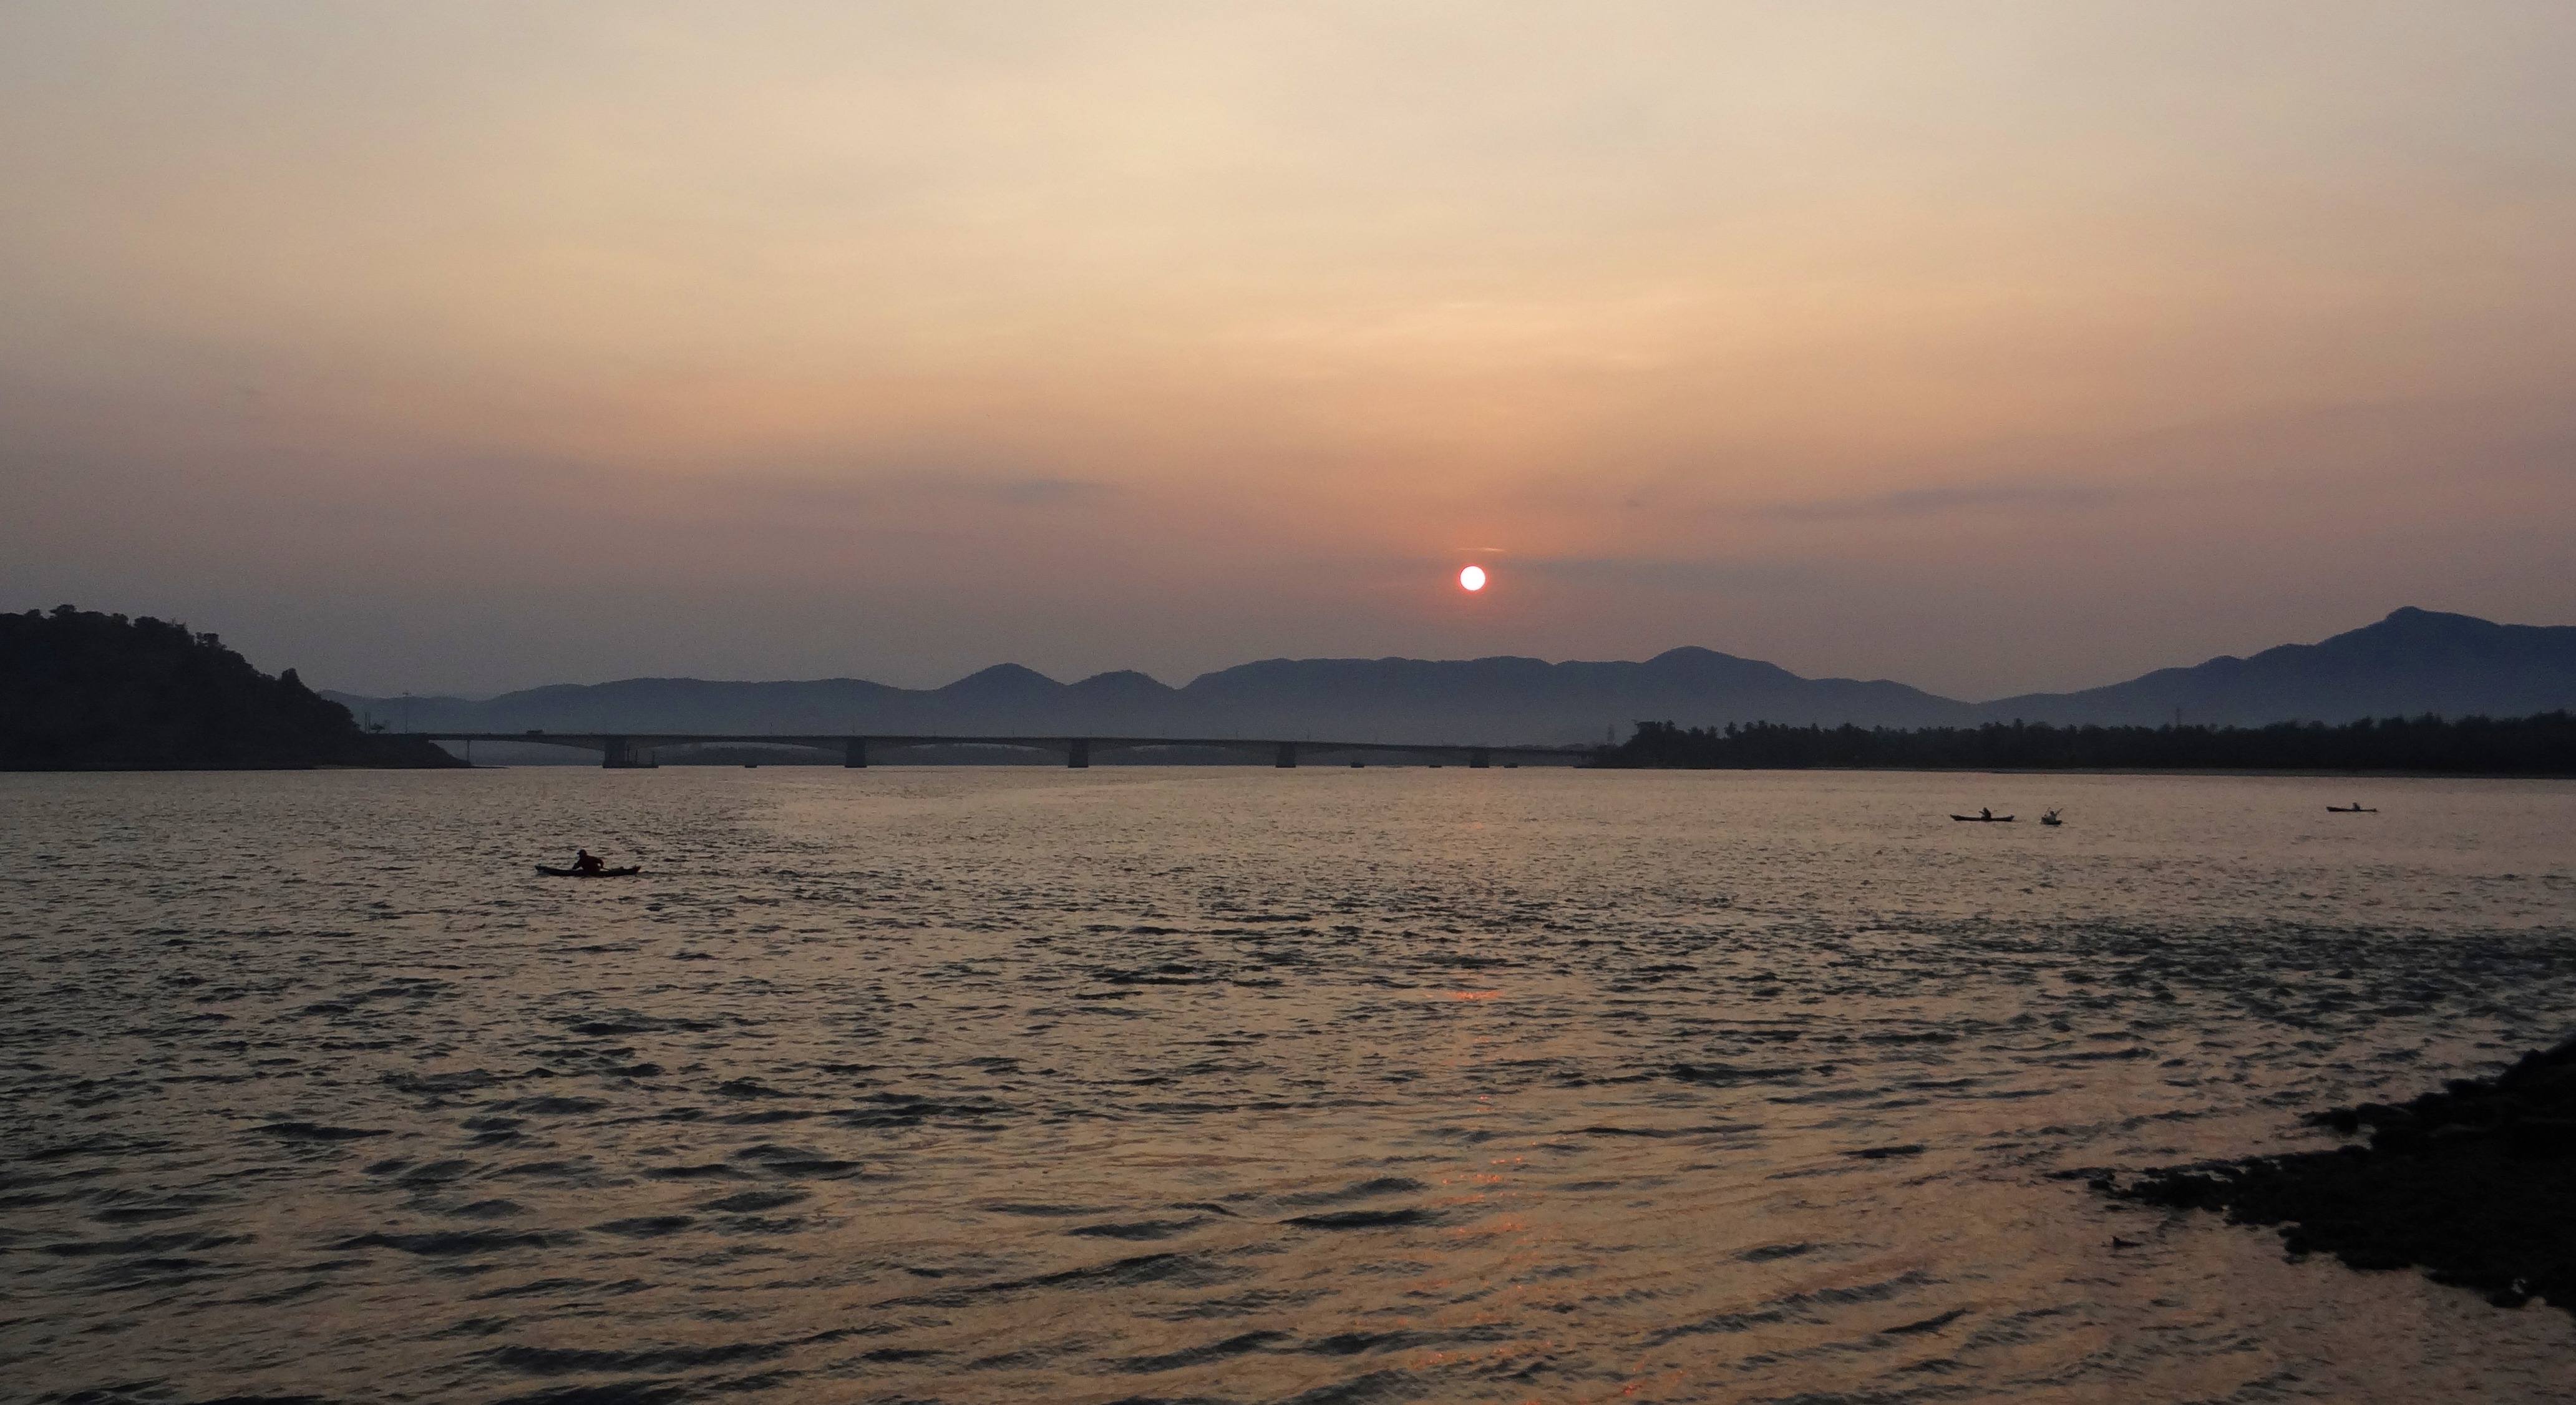
beach, sea, coast, water, ocean, horizon, glowing, cloud, sunshine, sun, sunrise, sunset, sunlight, morning, star, shore, wave, lake, dawn, valley, dusk, evening, twilight, orange, reflection, flowing, scenic, scenery, bay, body of water, hills, mountains, landscapes, rivers, india, shiny, loch, shining, spot, streams, karnataka, western ghats, kali river